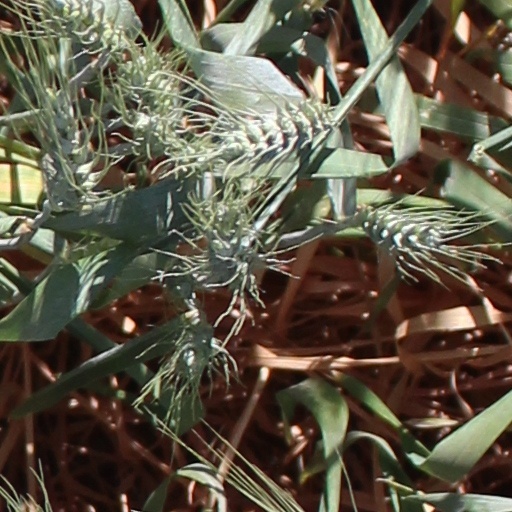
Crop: wheat